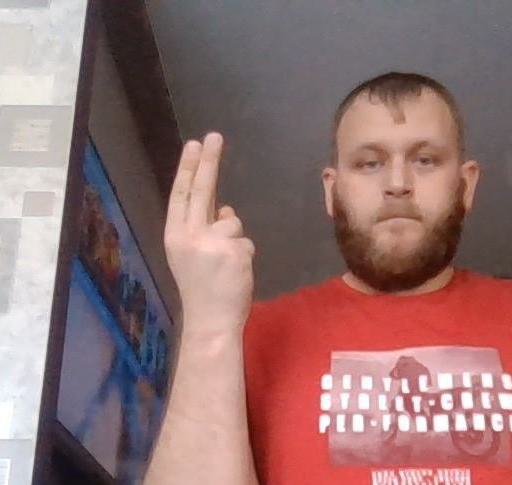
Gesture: two_up_inverted